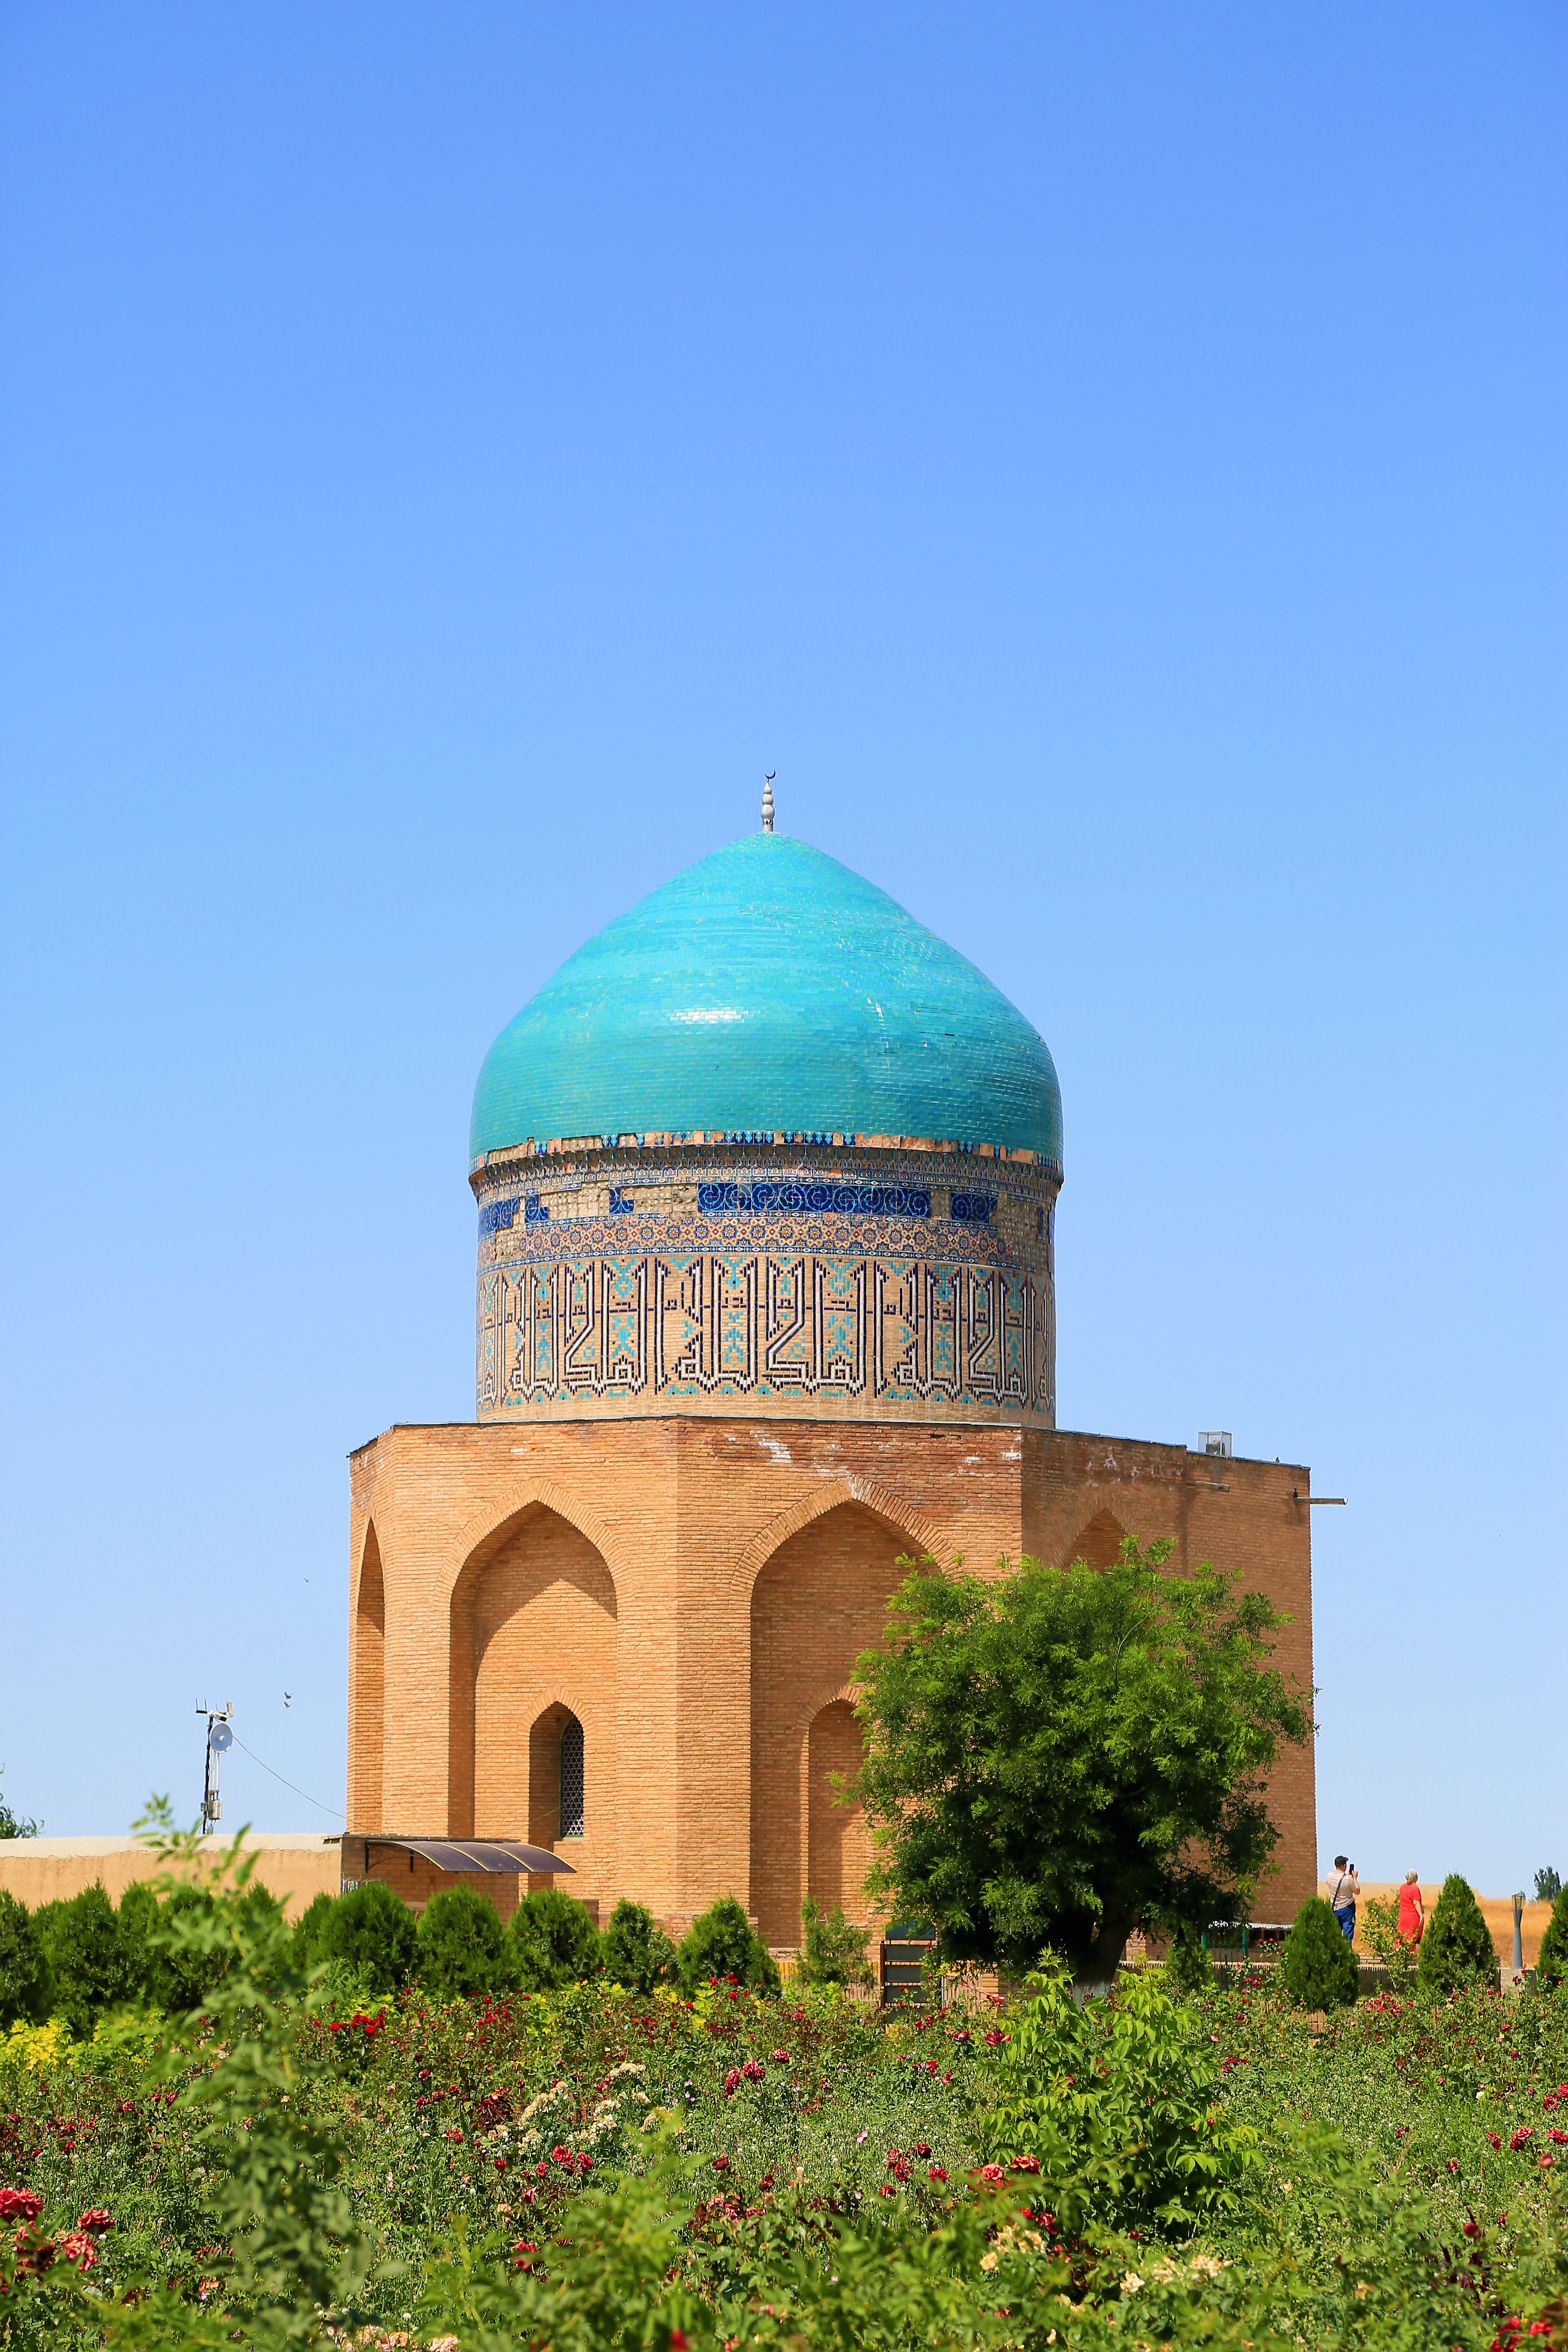
mosque, minaret, dome, religion, islam, art, architecture, beautiful, ornament, landmark, mausoleum, building, tomb, historic site, place of worship, sky, tree, khanqah, fortification, tourism, shrine